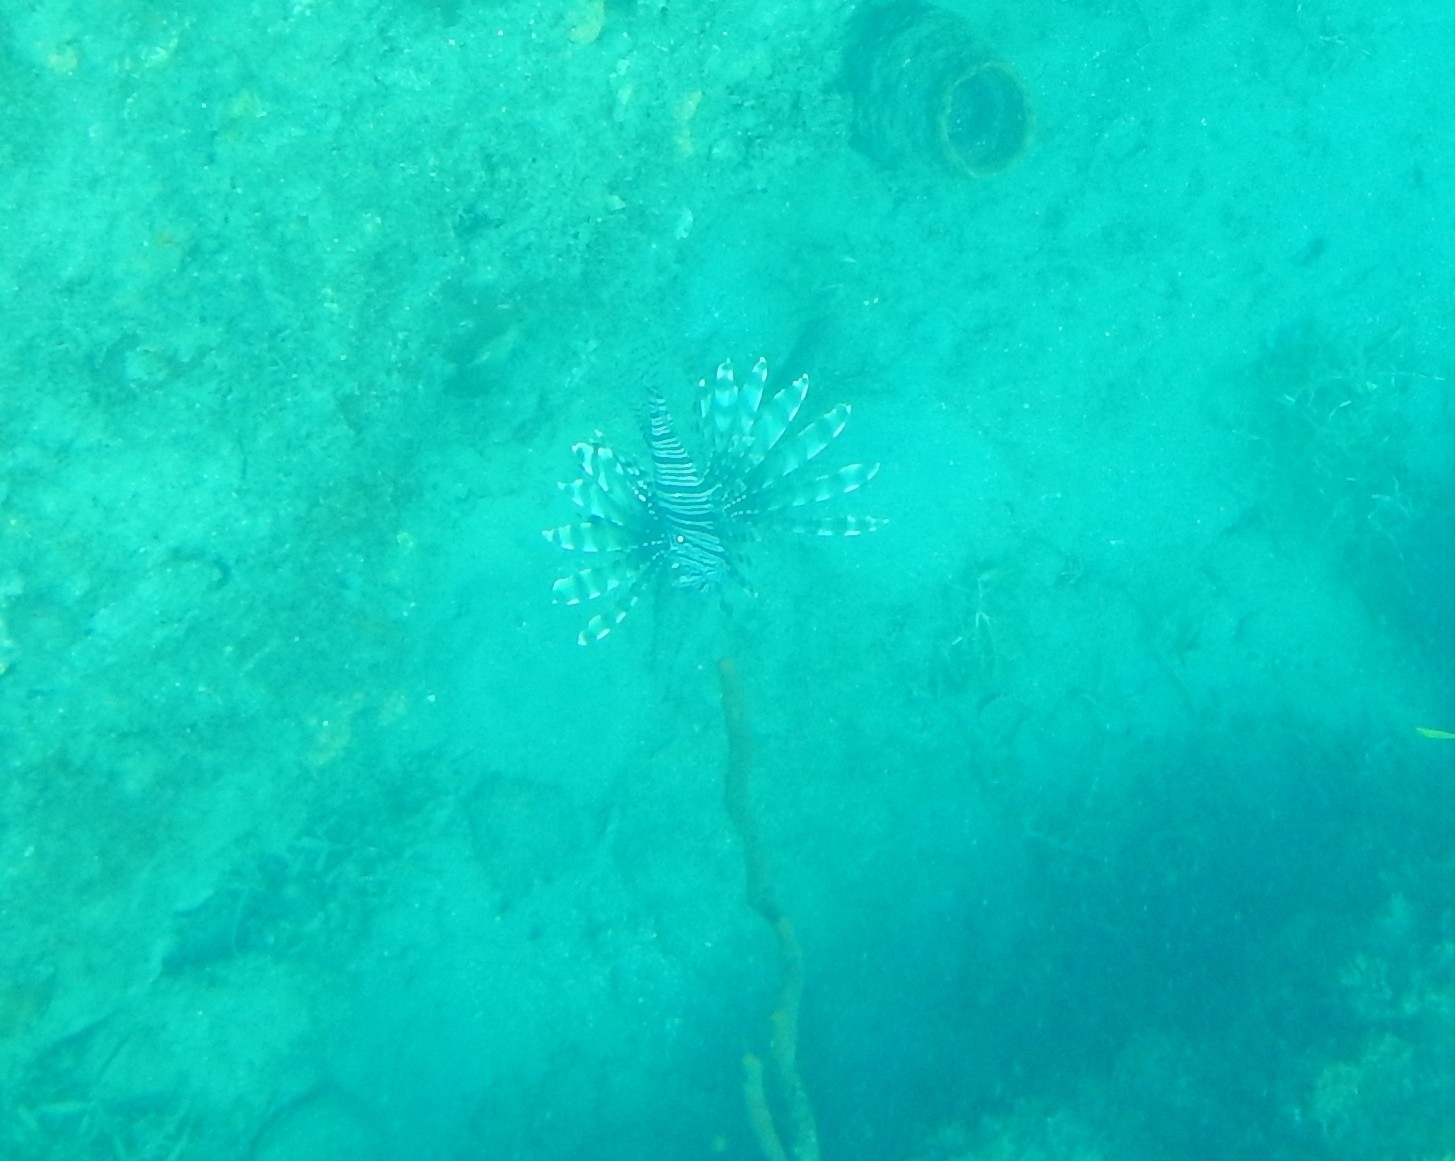
Pterois volitans (Red Lionfish)